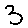
Label: 3